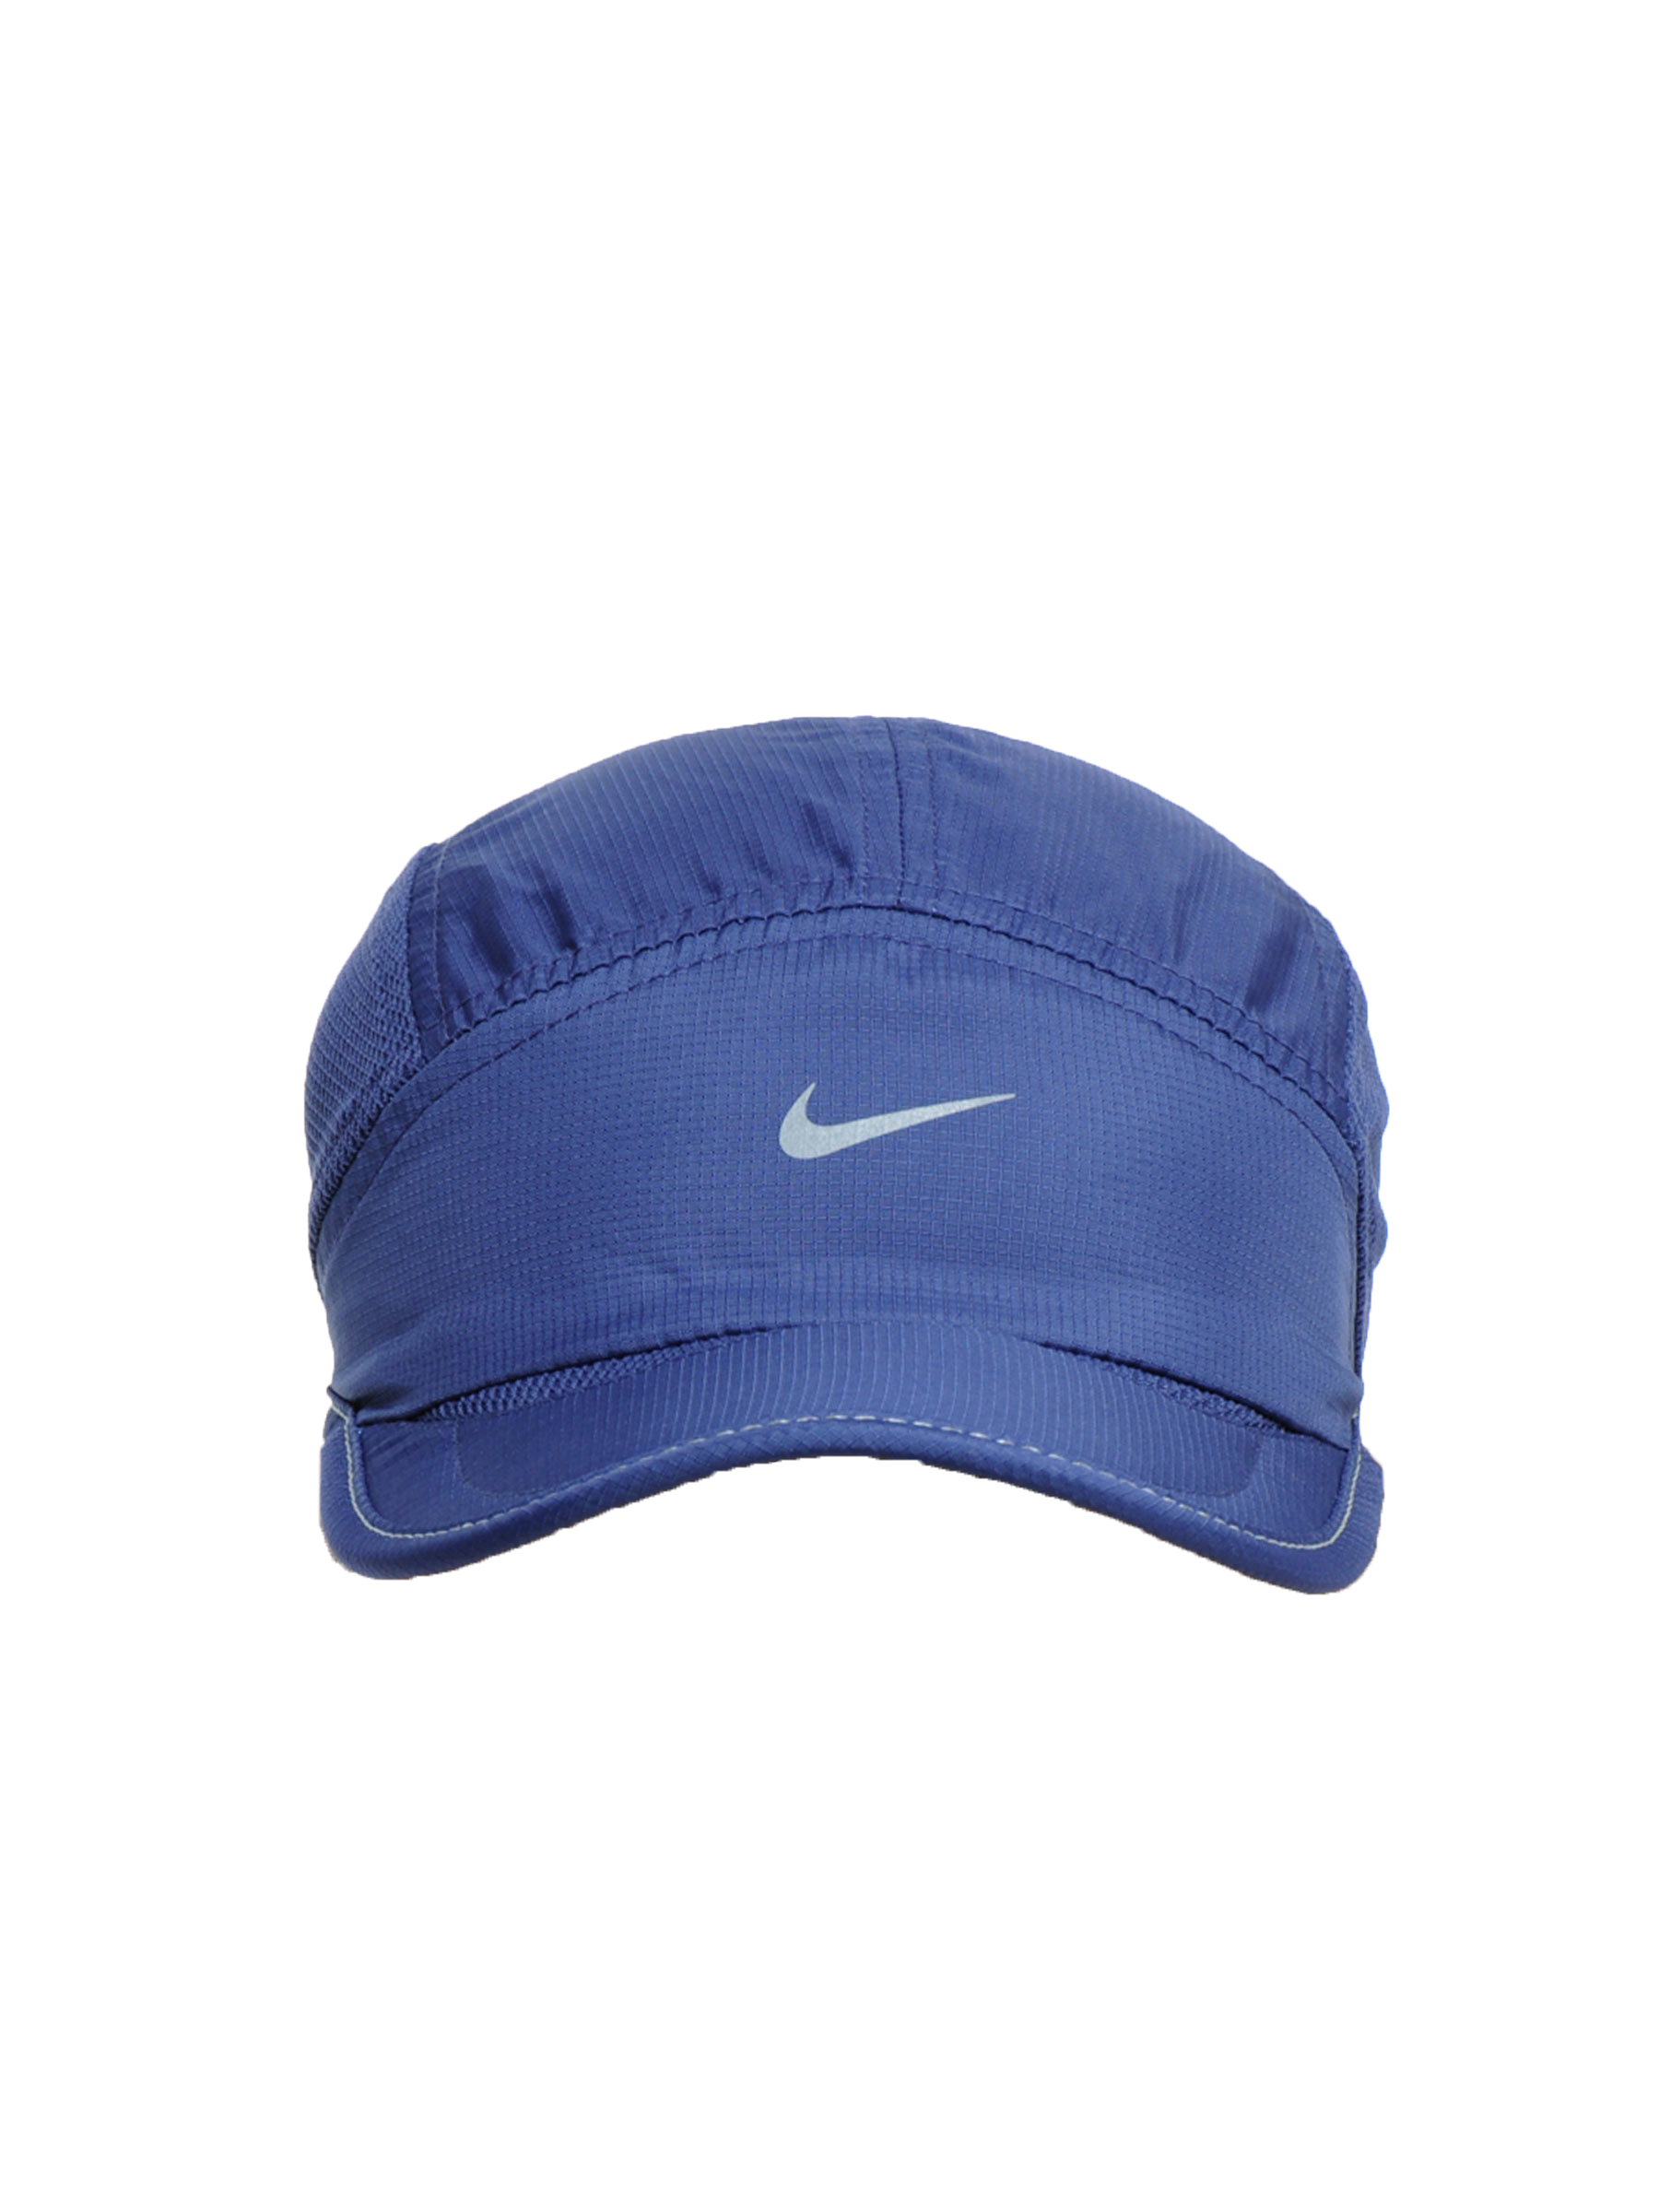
Nike Women Stay Cool Blue Cap
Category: Accessories / Headwear / Caps
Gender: Women
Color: Blue
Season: Fall 2011
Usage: Sports